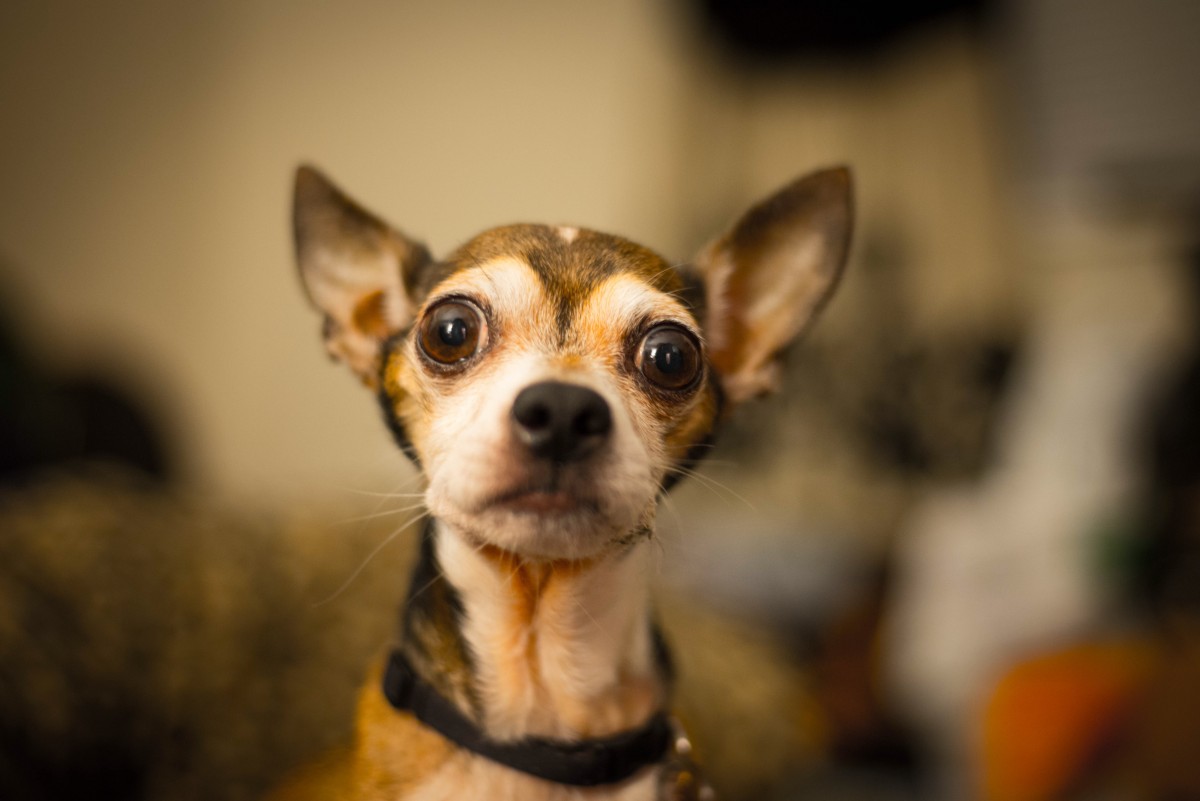
Tags: close up, vertebrate, chihuahua, dog breed, dog like mammal